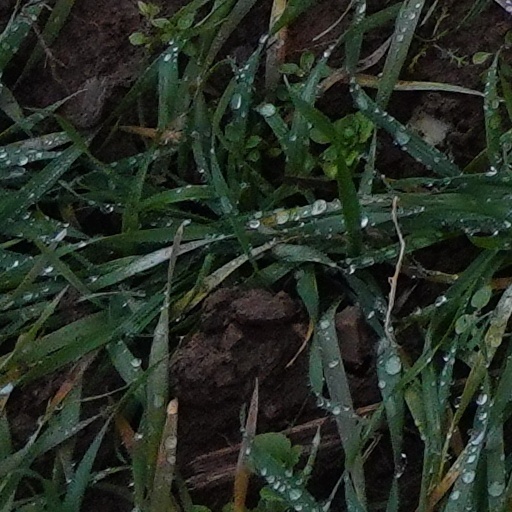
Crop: wheat